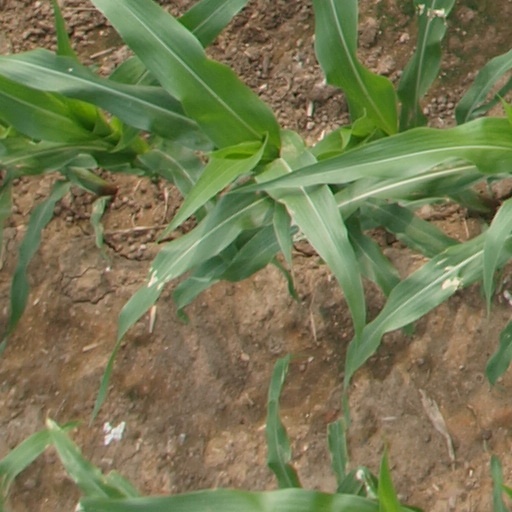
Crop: maize; corn